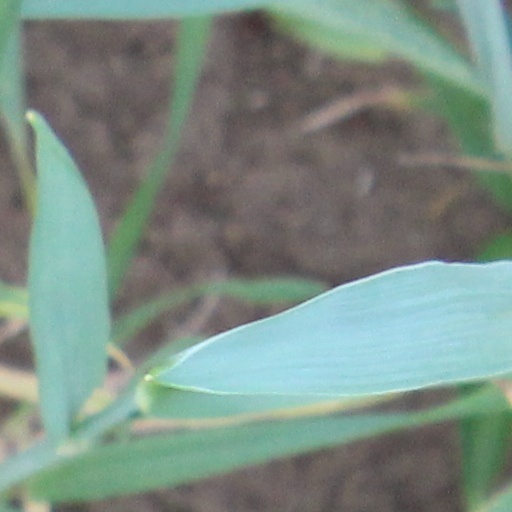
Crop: wheat